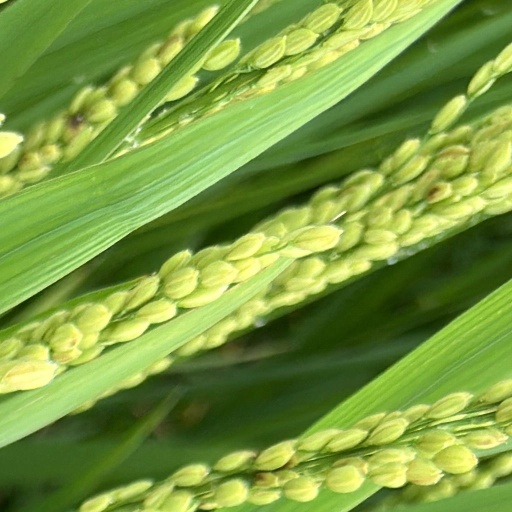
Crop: rice